Alter Ego (2010 video game)

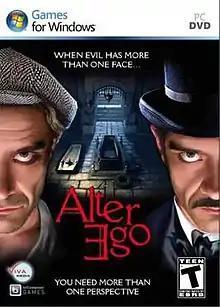

Alter Ego is an adventure game developed by the Czech company Future Games in 2010. The game uses the AGDS Engine. It was the last game by Future Games.